Jade Buford

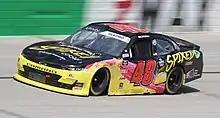
Buford in the No. 48 at Atlanta Motor Speedway in 2021

In 2021, Buford joined the newly-formed Big Machine Racing in the No. 48 Chevrolet for the full Xfinity season. His first race with the team came in the second round on the Daytona road course as he was not approved for the season opener on the oval. He went on to finish 23rd in the final points standings after recording sixteen top-twenty finishes with a best result of ninth at Michigan International Speedway. It was also during this year that Buford made select starts in the ARCA Menards Series and ARCA Menards Series East for Fast Track Racing, making his East series debut at Dover International Speedway, where he finished in ninth, and his main series debut at Pocono Raceway where he finished in eighth place.